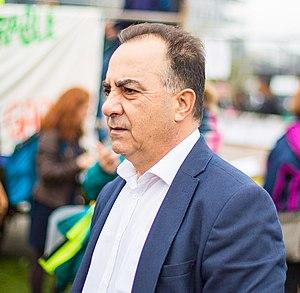
Giórgos Georgíou, ou Giórgos K. Georgíou, né le 9 avril 1963 à Famagouste à Chypre, est un homme politique chypriote, membre du Parti progressiste des travailleurs. Il est élu député européen en 2019.